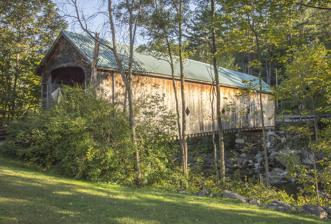
Building: Hall Covered Bridge
Country: United States of America
Year built: 1867
United States historic place Hall Covered Bridge U.S. National Register of Historic Places Show map of Vermont Show map of the United States Location Hall Bridge Road, Rockingham, Vermont Coordinates 43°8′12″N 72°29′16″W / 43.13667°N 72.48778°W / 43.13667; -72.48778 Area 1 acre (0.40 ha) Built 1982 ( 1982 ) Built by Granger, Sanford Architectural style Town lattice truss NRHP reference No. 73000204 Added to NRHP August 28, 1973 The Hall Covered Bridge , located in southern Rockingham, Vermont , carries Hall Bridge Road across the Saxtons River , just north of its junction with Vermont Route 121 . It is a Town lattice truss bridge, built in 1982 as a replica of a circa-1867 bridge that was destroyed by an overweight truck in 1980. The bridge was listed on the National Register of Historic Places in 1973. Description and history The Hall Covered Bridge is located in a rural area of southern Rockingham, west of the village of Bellows Falls , spanning the Saxtons River about 1.2 miles (1.9 km) east of the village of Saxtons River . It is a single-span lattice truss bridge, based on the patent of architect Ithiel Town , and rests on stone abutments . Its sides are clad in vertical board siding, with three diamond-shaped window openings, and it is topped by a gabled metal roof. The original bridge was built in 1867 by Sanford Granger, a local master bridge builder. It was, at the time of its listing on the National Register of Historic Places in 1973, one of three surviving 19th-century covered bridges in the town (out of 17 documented to exist). The bridge was destroyed by an overweight truck in 1980, and a replica was built in 1982 by Milton S. Graton, whose penchant for authenticity extended to the use of oxen to move the finished bridge into place. See also List of Vermont covered bridges List of bridges documented by the Historic American Engineering Record in Vermont List of bridges on the National Register of Historic Places in Vermont National Register of Historic Places listings in Windham County, Vermont References